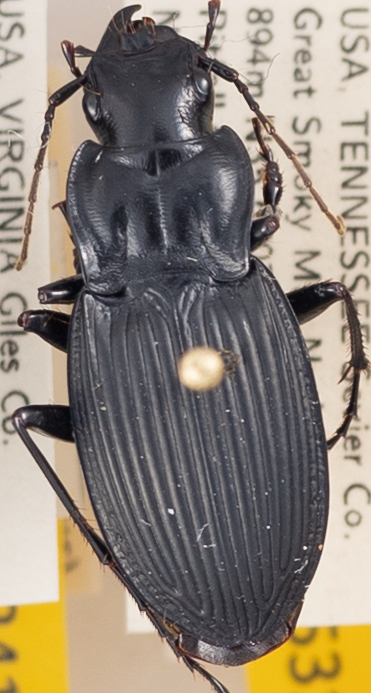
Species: Dicaelus teter
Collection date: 2021-04-13
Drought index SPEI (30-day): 1.348
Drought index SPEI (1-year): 1.06
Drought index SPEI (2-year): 2.09